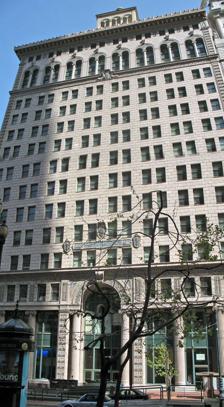
Building: Matson Building
Country: United States of America
Year built: 1924
United States historic place Matson Building and Annex U.S. National Register of Historic Places Show map of San Francisco County Show map of California Show map of the United States Location 215 Market St., San Francisco, California Coordinates 37°47′34″N 122°23′48″W / 37.79278°N 122.39667°W / 37.79278; -122.39667 Area less than one acre Built 1924 ( 1924 ) Architect Bliss & Faville Architectural style Renaissance Revival NRHP reference No. 95001384 Added to NRHP November 29, 1995 The Matson Building is a historic office building located at 215 Market Street in San Francisco , California . Description and history The building was constructed in 1922 - 1924 to serve as the headquarters of the Matson Navigation Company , then the largest shipping and transportation company between the West Coast and Hawaii . In addition, the building held mainland offices for three of Hawaii's Big Five corporations and multiple smaller Hawaiian firms, making it a prominent fixture in San Francisco - Hawaii commerce. Architects Bliss & Faville designed the Renaissance Revival building. The sixteen-story building is divided into three sections; the lower and upper sections feature extensive ornamentation, giving the building a column-like appearance. The outside of the building is clad in terra cotta , which is also used for the building's decorative elements. In 1945 - 1947, a matching annex was placed on the building to provide more space for Matson's offices. The building was added to the National Register of Historic Places on November 29, 1995. References